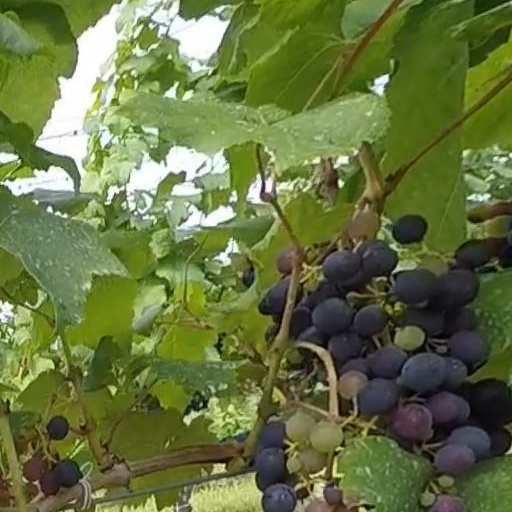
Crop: grape